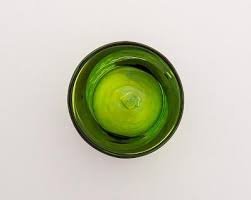
Label: glass